Question: Please indicate a possible affordance area of the bed that can be used for lying on
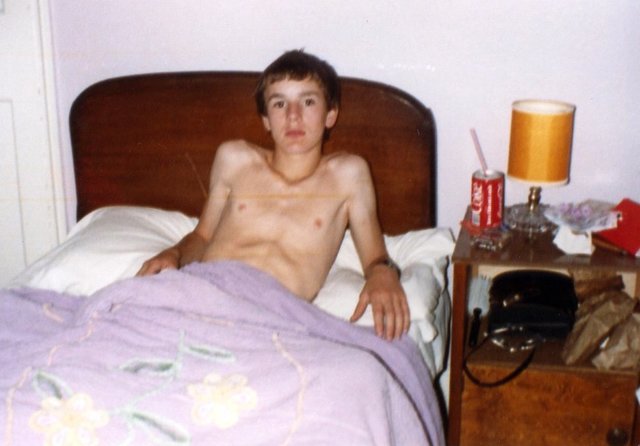
Answer: [1.5, 222.5, 448.5, 443.5]